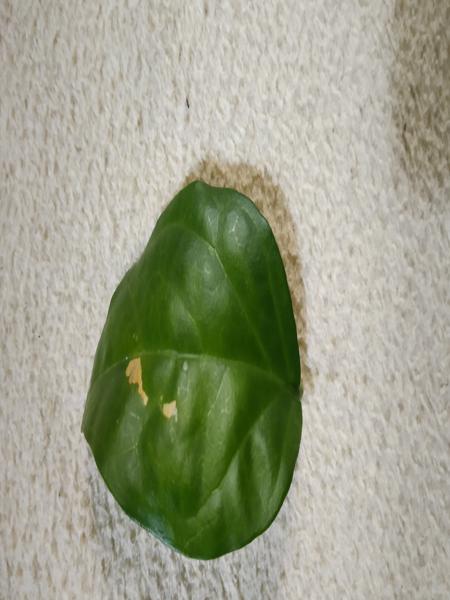
Plant: Jasmine